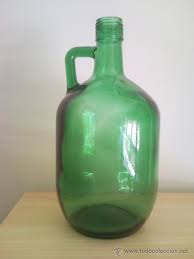
Waste category: glass